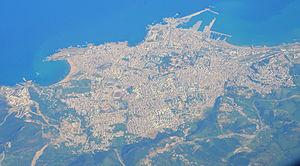
Photo aérienne de la ville de Jijel